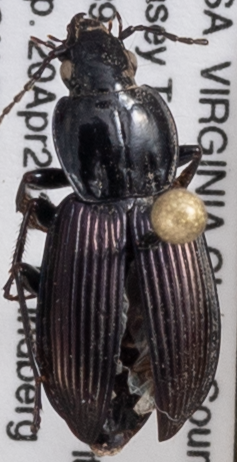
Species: Pterostichus trinarius
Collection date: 2021-04-20
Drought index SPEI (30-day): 0.03
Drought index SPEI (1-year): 0.54
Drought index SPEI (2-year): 0.71